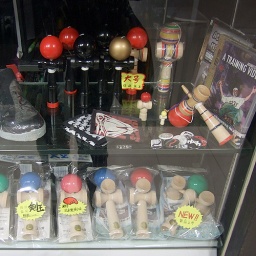
unexpected wooden ball toy in a skatewear shop